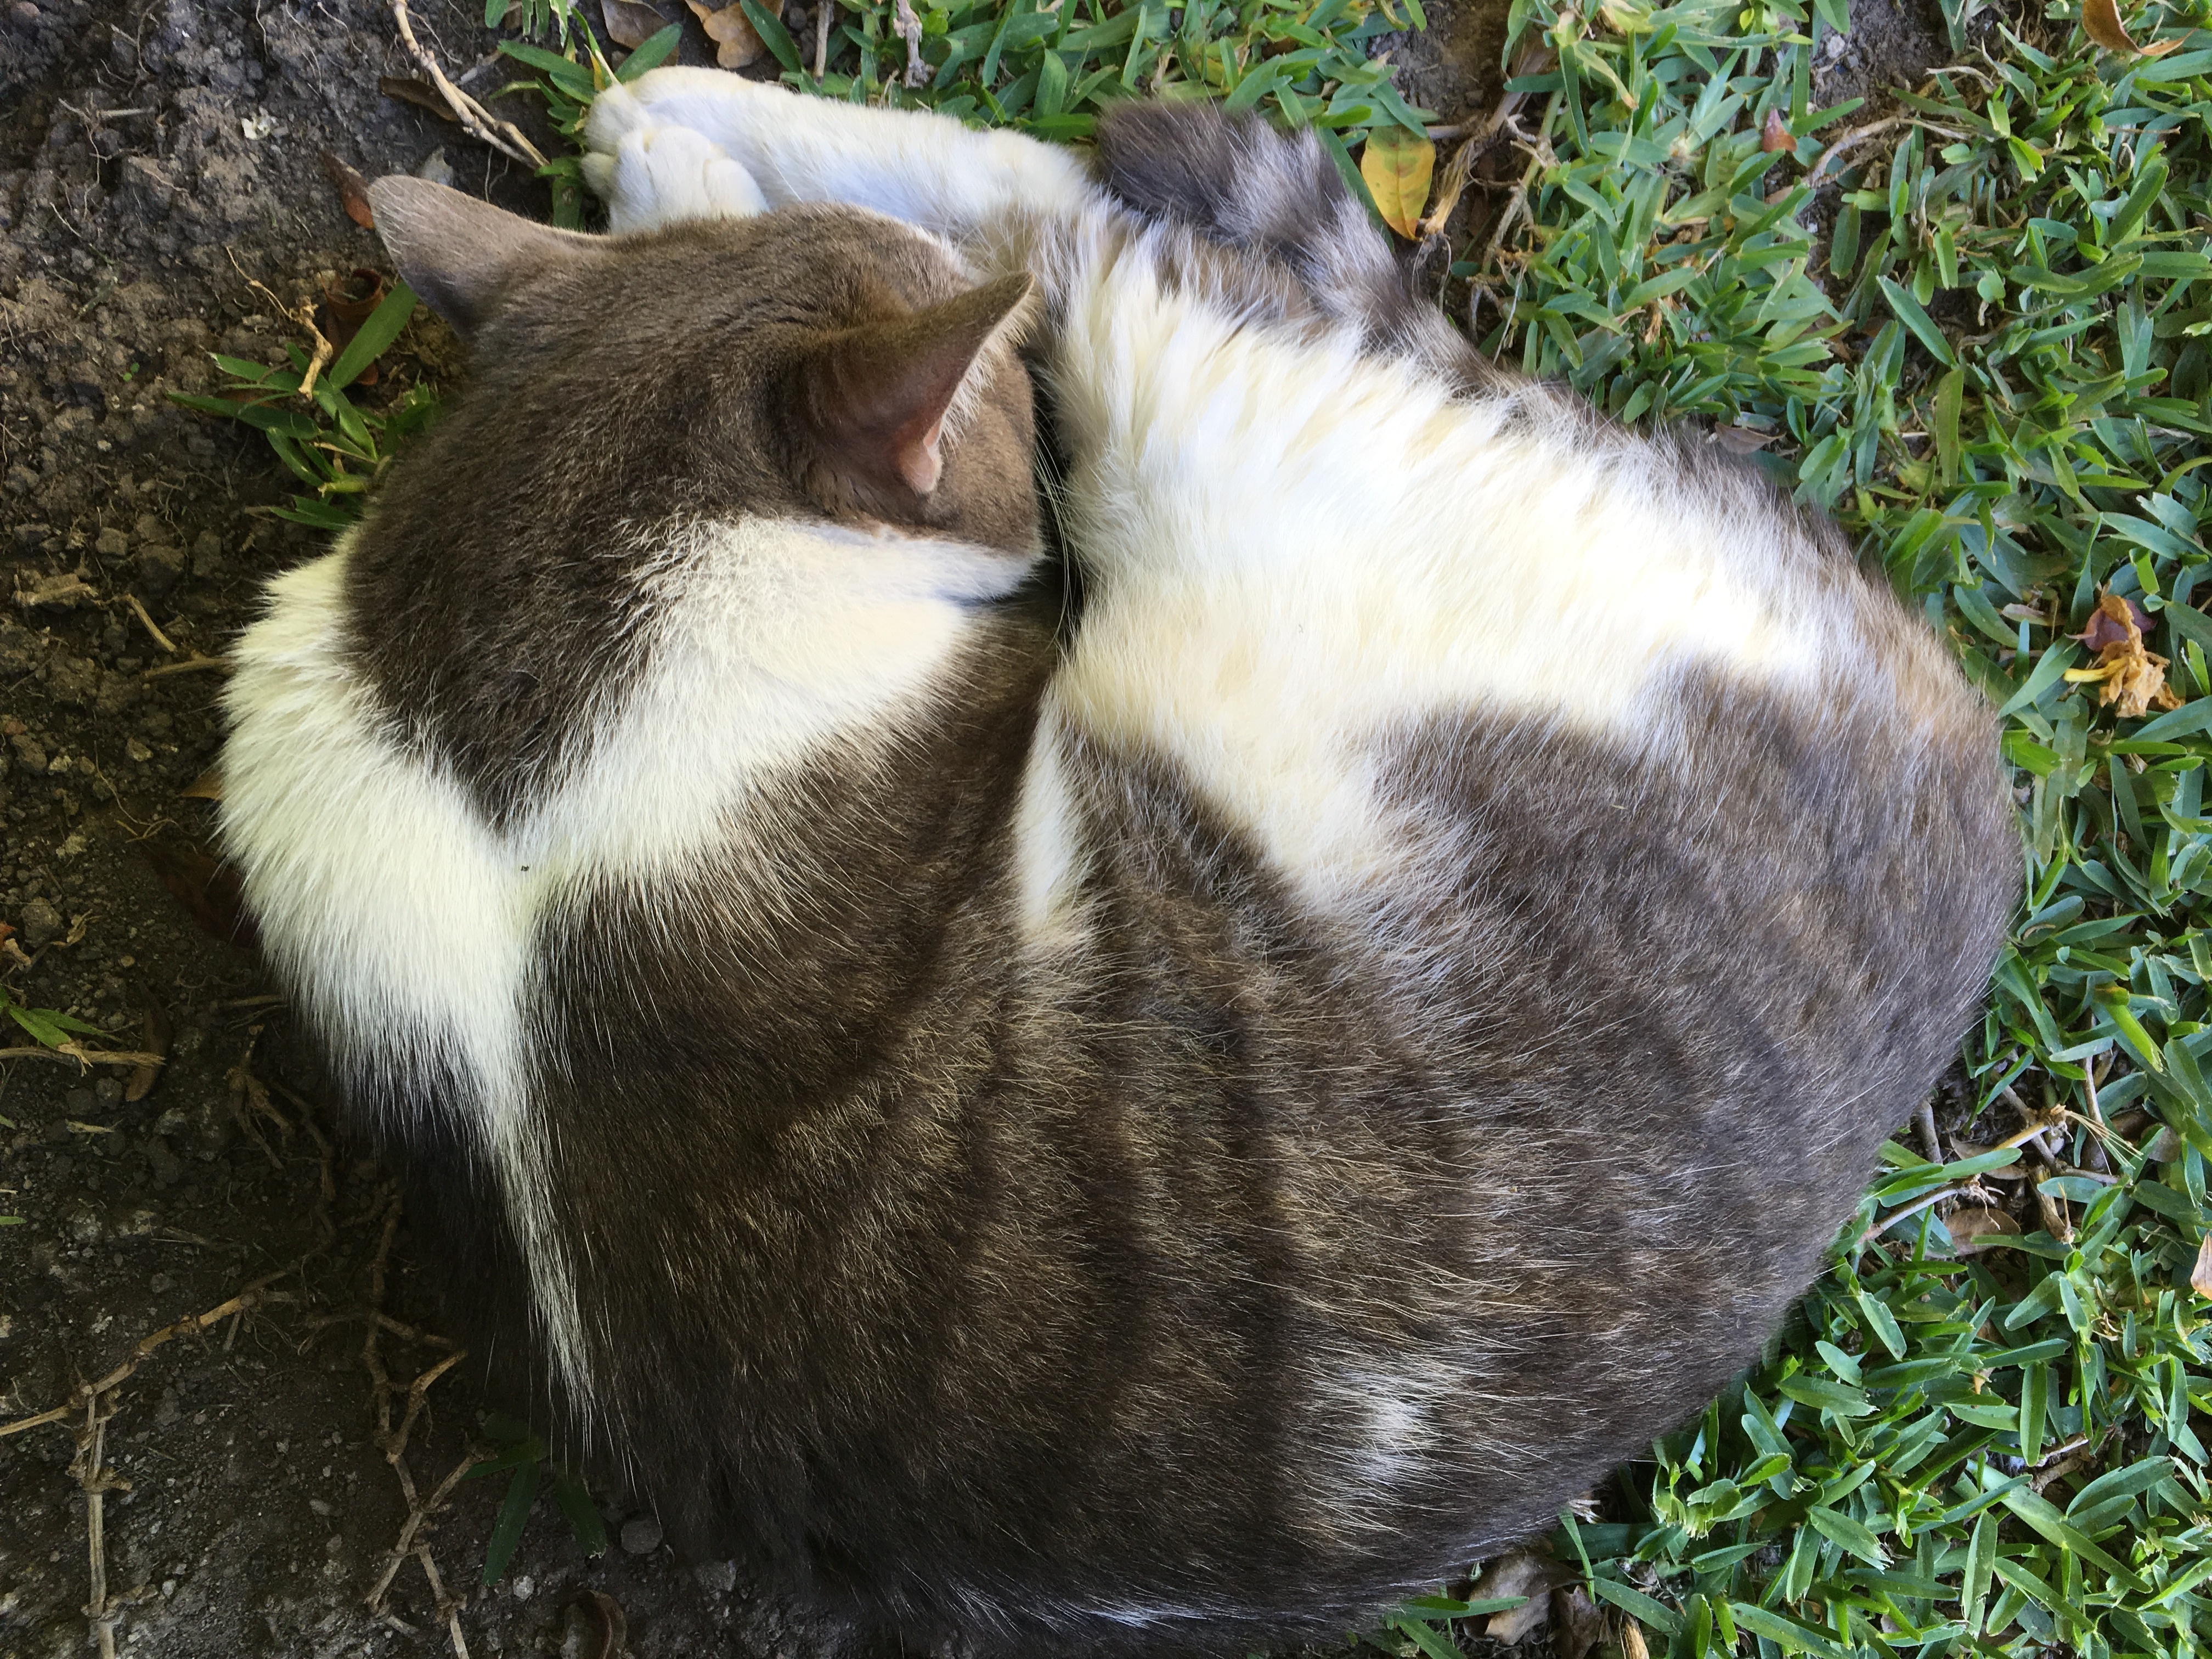
grass, wildlife, cat, mammal, fauna, rabbit, whiskers, vertebrate, 2015365